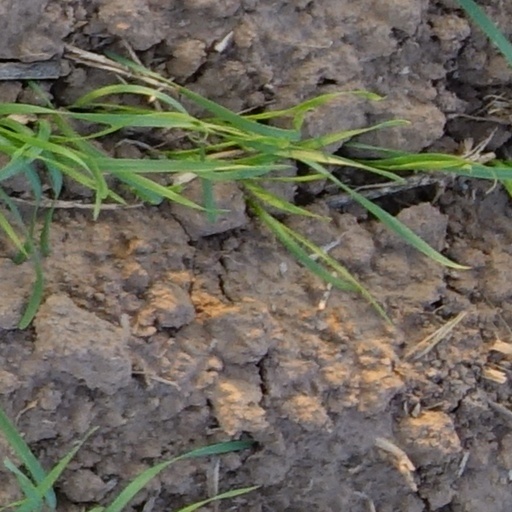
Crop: wheat